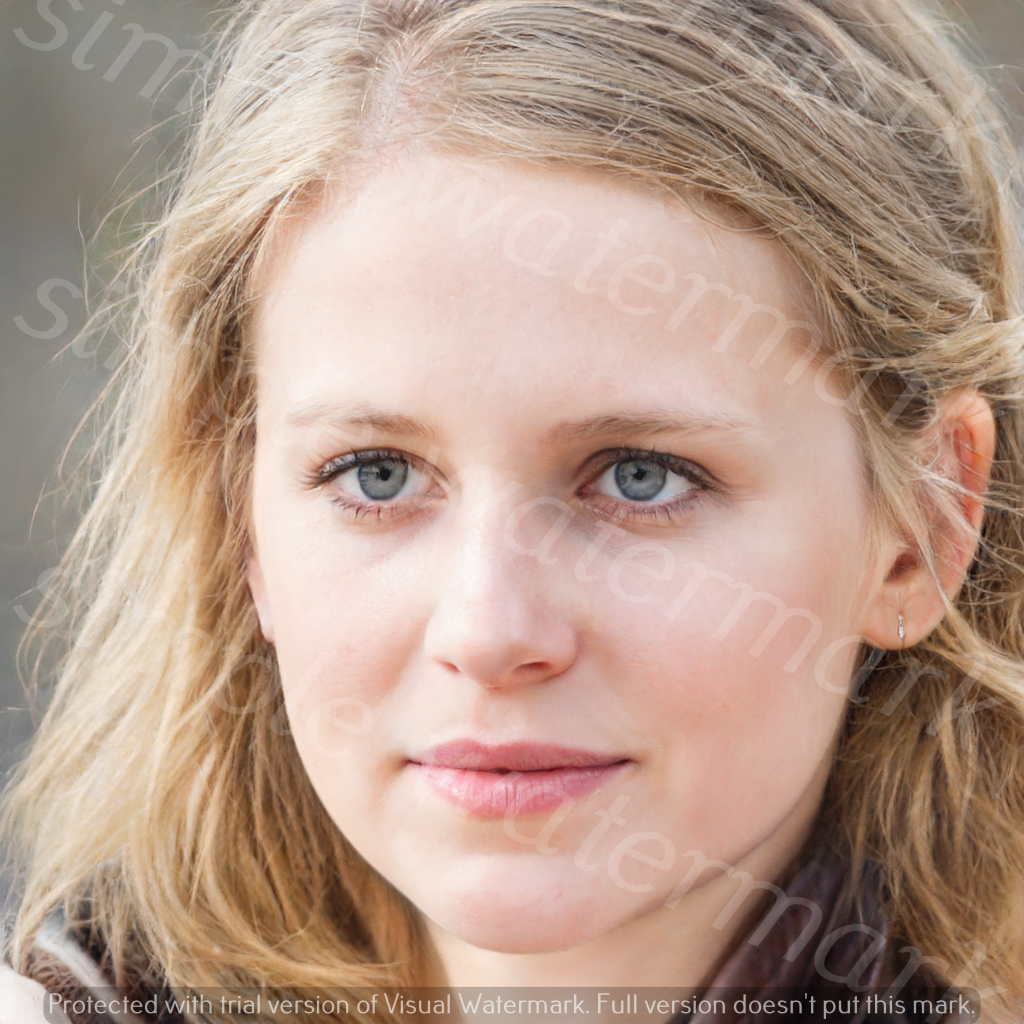
Label: Watermark